Pokataroo railway line

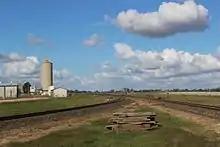
Burren Junction

Flat Lands and Myall – The Pokataroo Branch Milne, Rod Australian Railway Historical Society Bulletin, April, 1960 pp79–87